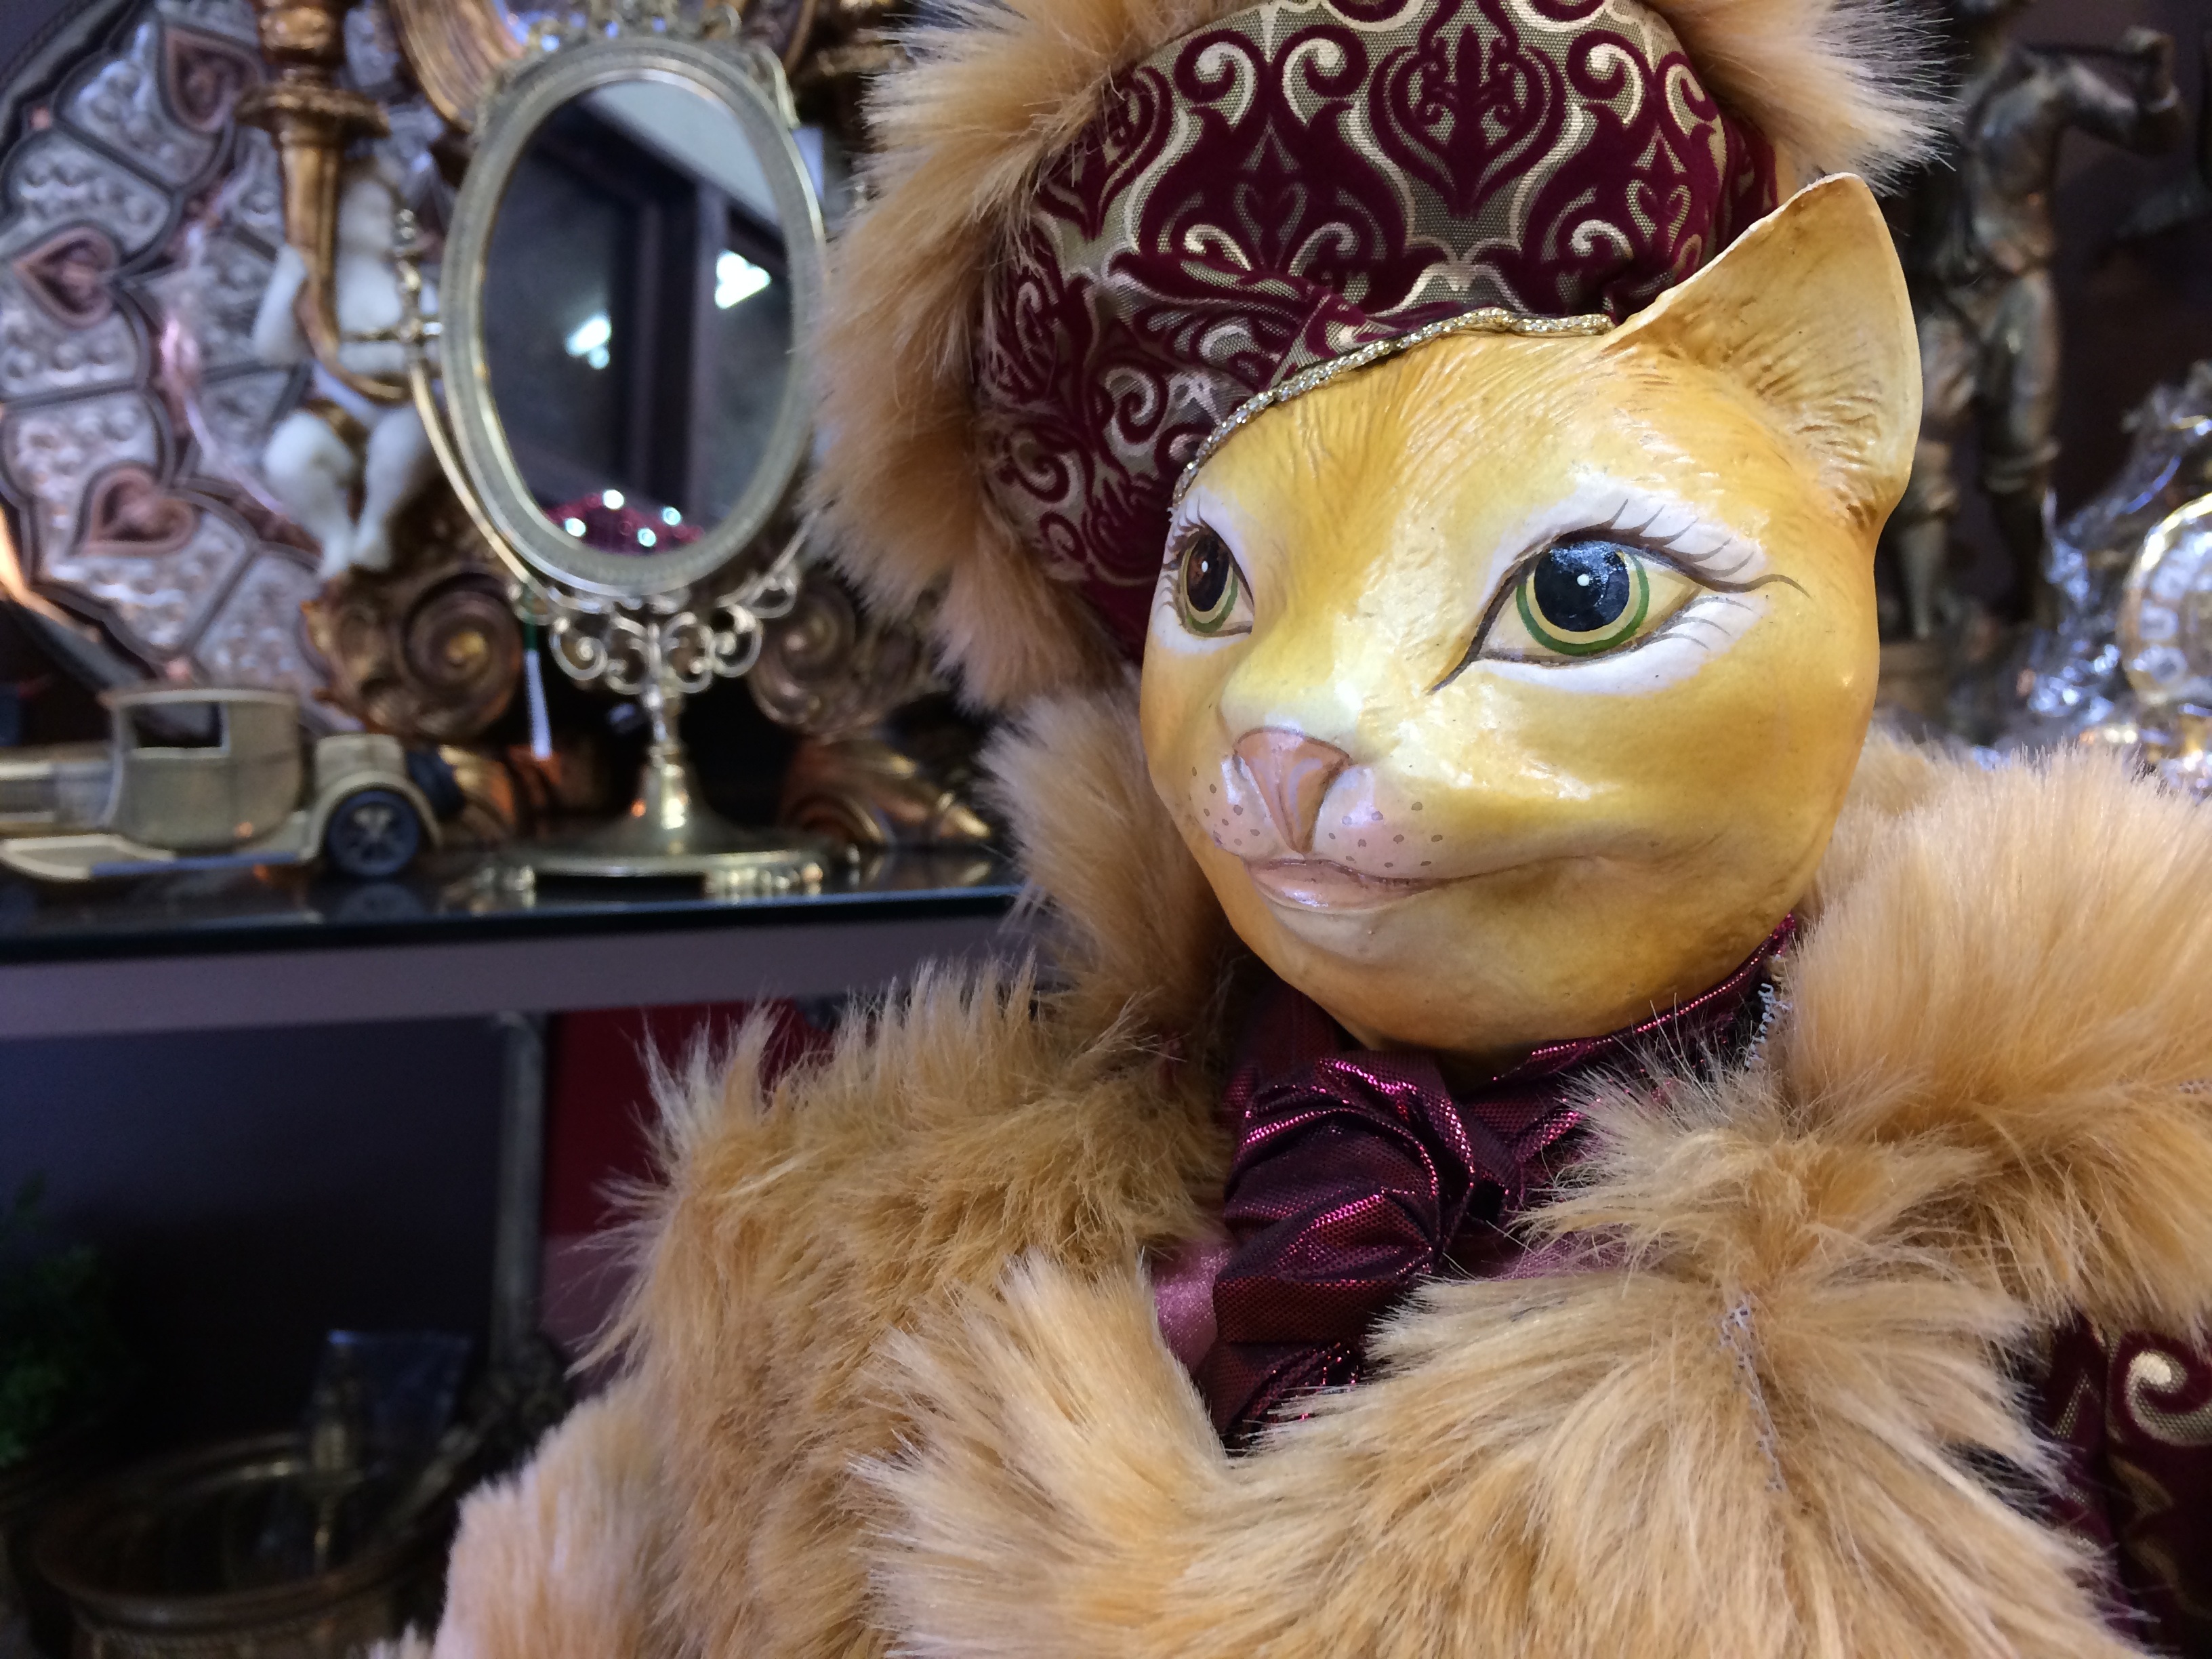
animal, cute, statue, fur, cat, textile, up, costume